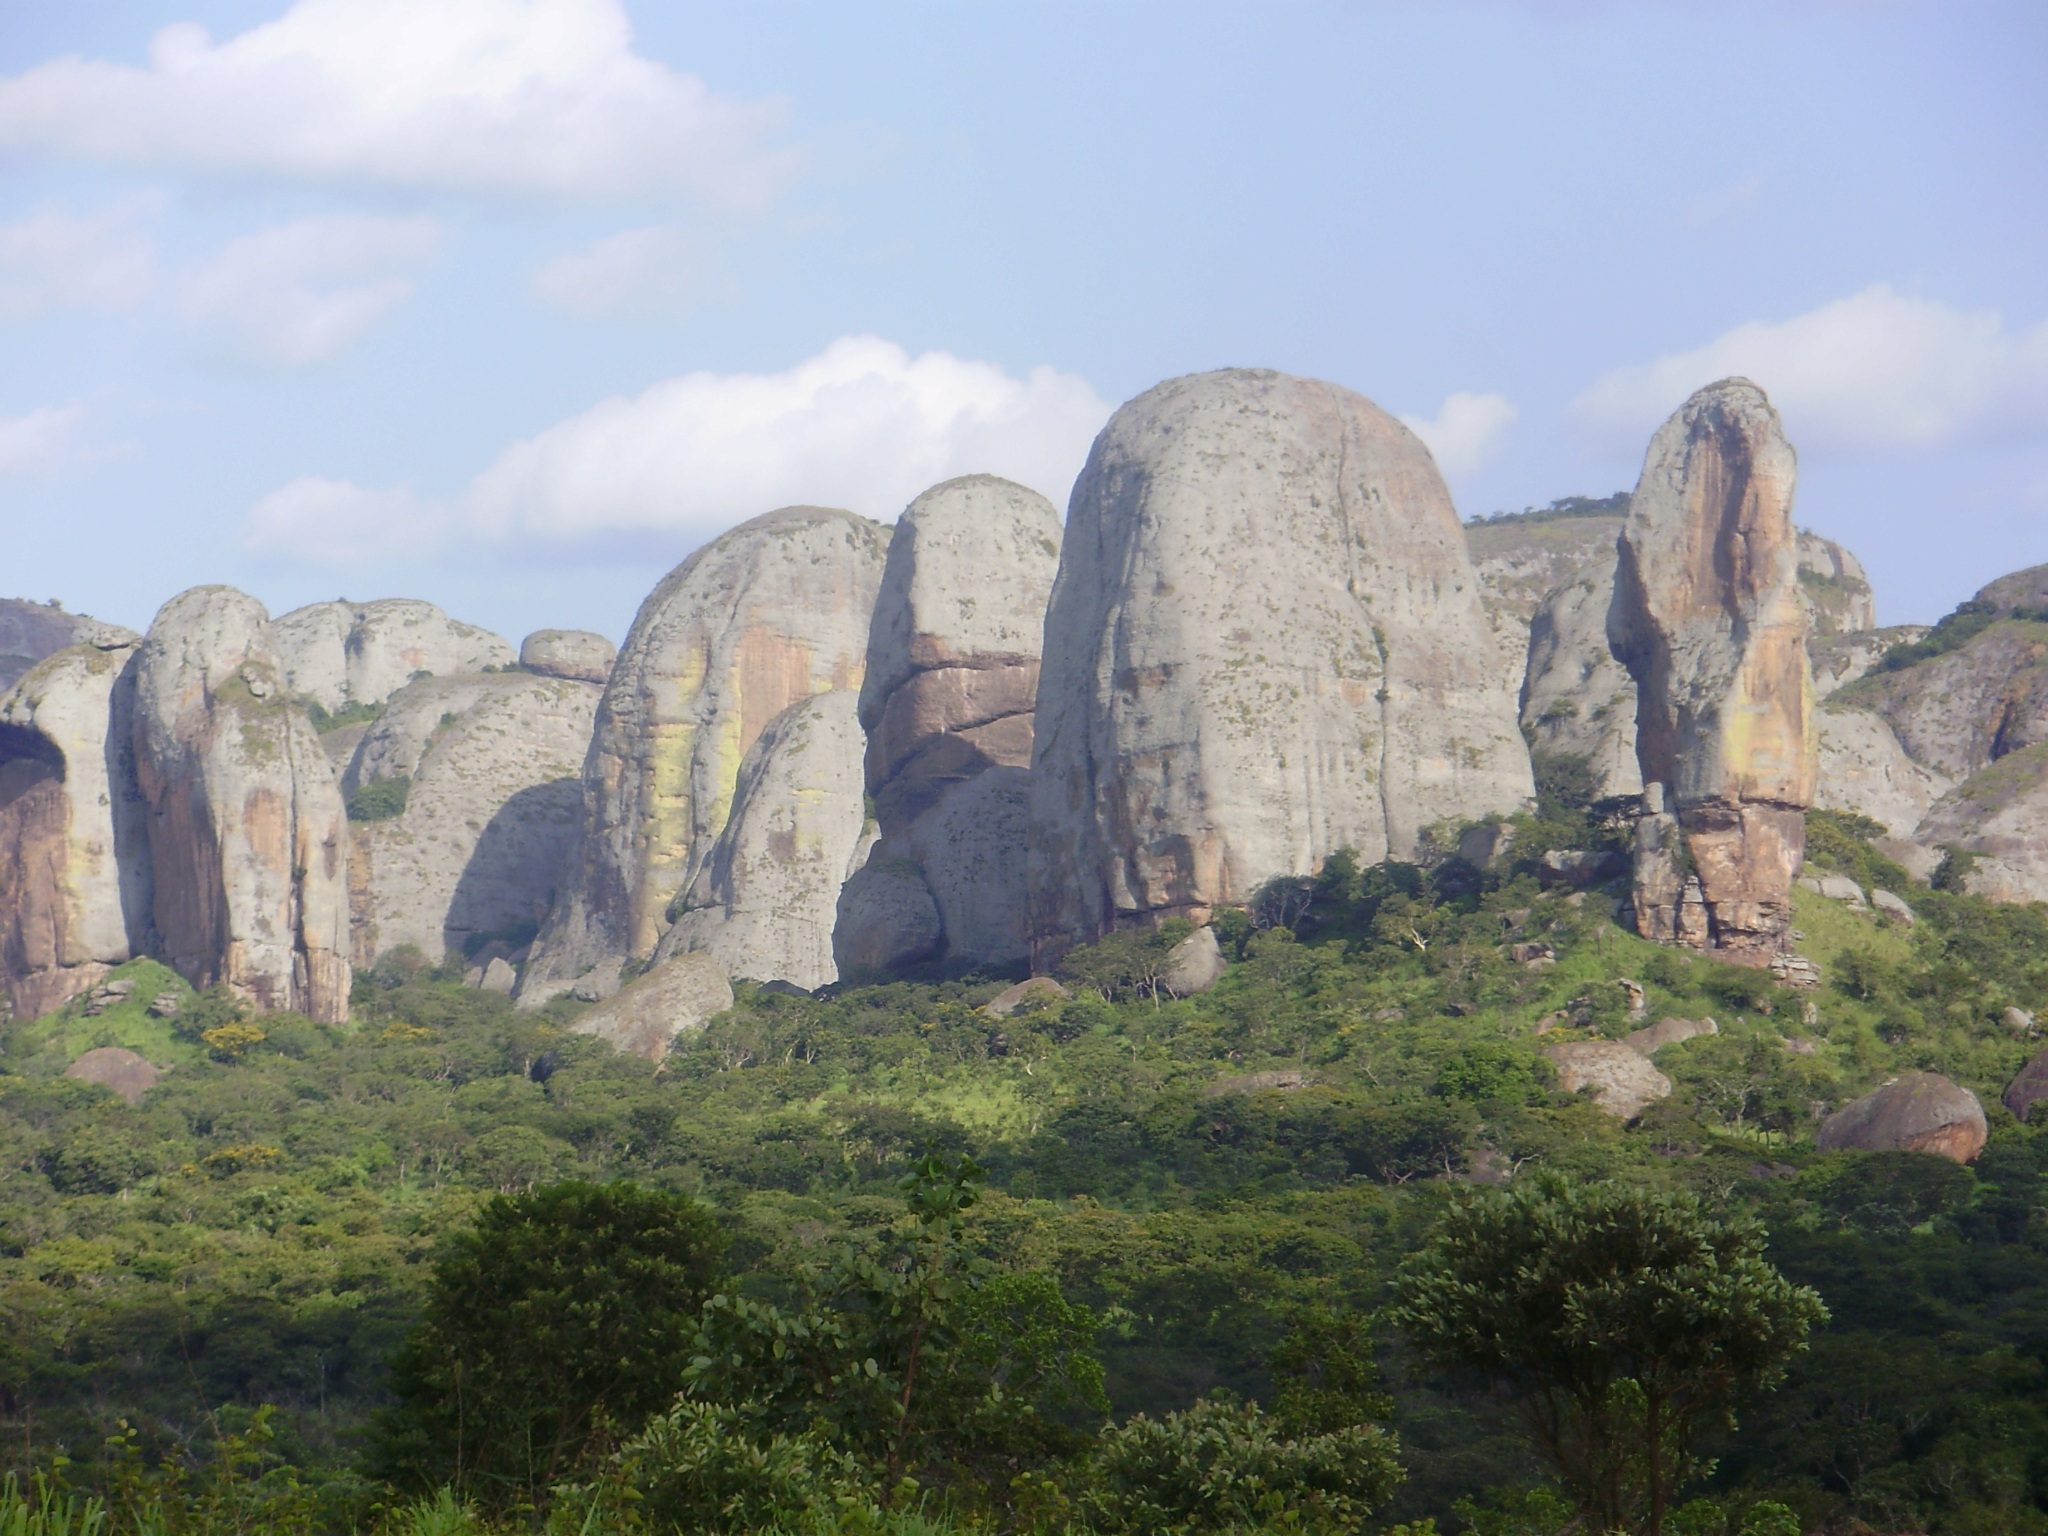
landscape, rock, valley, formation, cliff, arch, africa, landmark, terrain, rocks, stones, geology, mountains, ruins, badlands, monastery, plateau, monolith, unesco world heritage site, historic site, ancient history, pungo andongo, big montains